Koszalin Voivodeship (1975–1998)

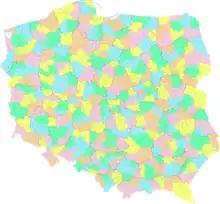
The district offices and gminas (municipalities) of Poland in 1998, including the Koszalin Voivodeship.

In 1997, the voivodeship was divided into 41 gminas (municipalities), including 6 urban municipalities, 12 urban-rural municipalities, and 23 rural municipalities. It had 18 towns and cities. In 1998, it had an area of 9982 km.